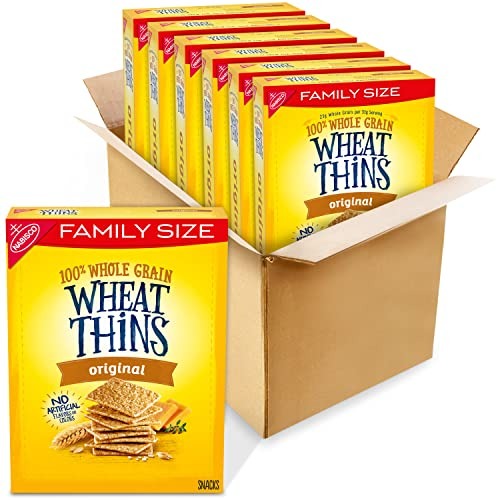
Item Name: Wheat Thins Original Snacks, Whole Grain Wheat Crackers, Bulk Snack Crackers, Family Size, 6 - 14 oz Boxes
Bullet Point 1: Six 14 oz family size boxes of Wheat Thins Original Snacks, Whole Grain Wheat Crackers (packaging may vary)
Bullet Point 2: Whole grain wheat crackers with a salty-sweet, nutty, whole grain flavor for a delicious taste and satisfying crunch
Bullet Point 3: Wheat Thins snacks with 21g of whole grain per 31g serving and no artificial flavors or colors
Bullet Point 4: Crispy, thin crackers that are great party snacks for adding to a cheese tray or charcuterie board
Bullet Point 5: Savory bulk snack crackers for dipping and sharing while enjoying a relaxing evening at home with family and friends
Value: 84.0
Unit: Ounce

Price: 4.99